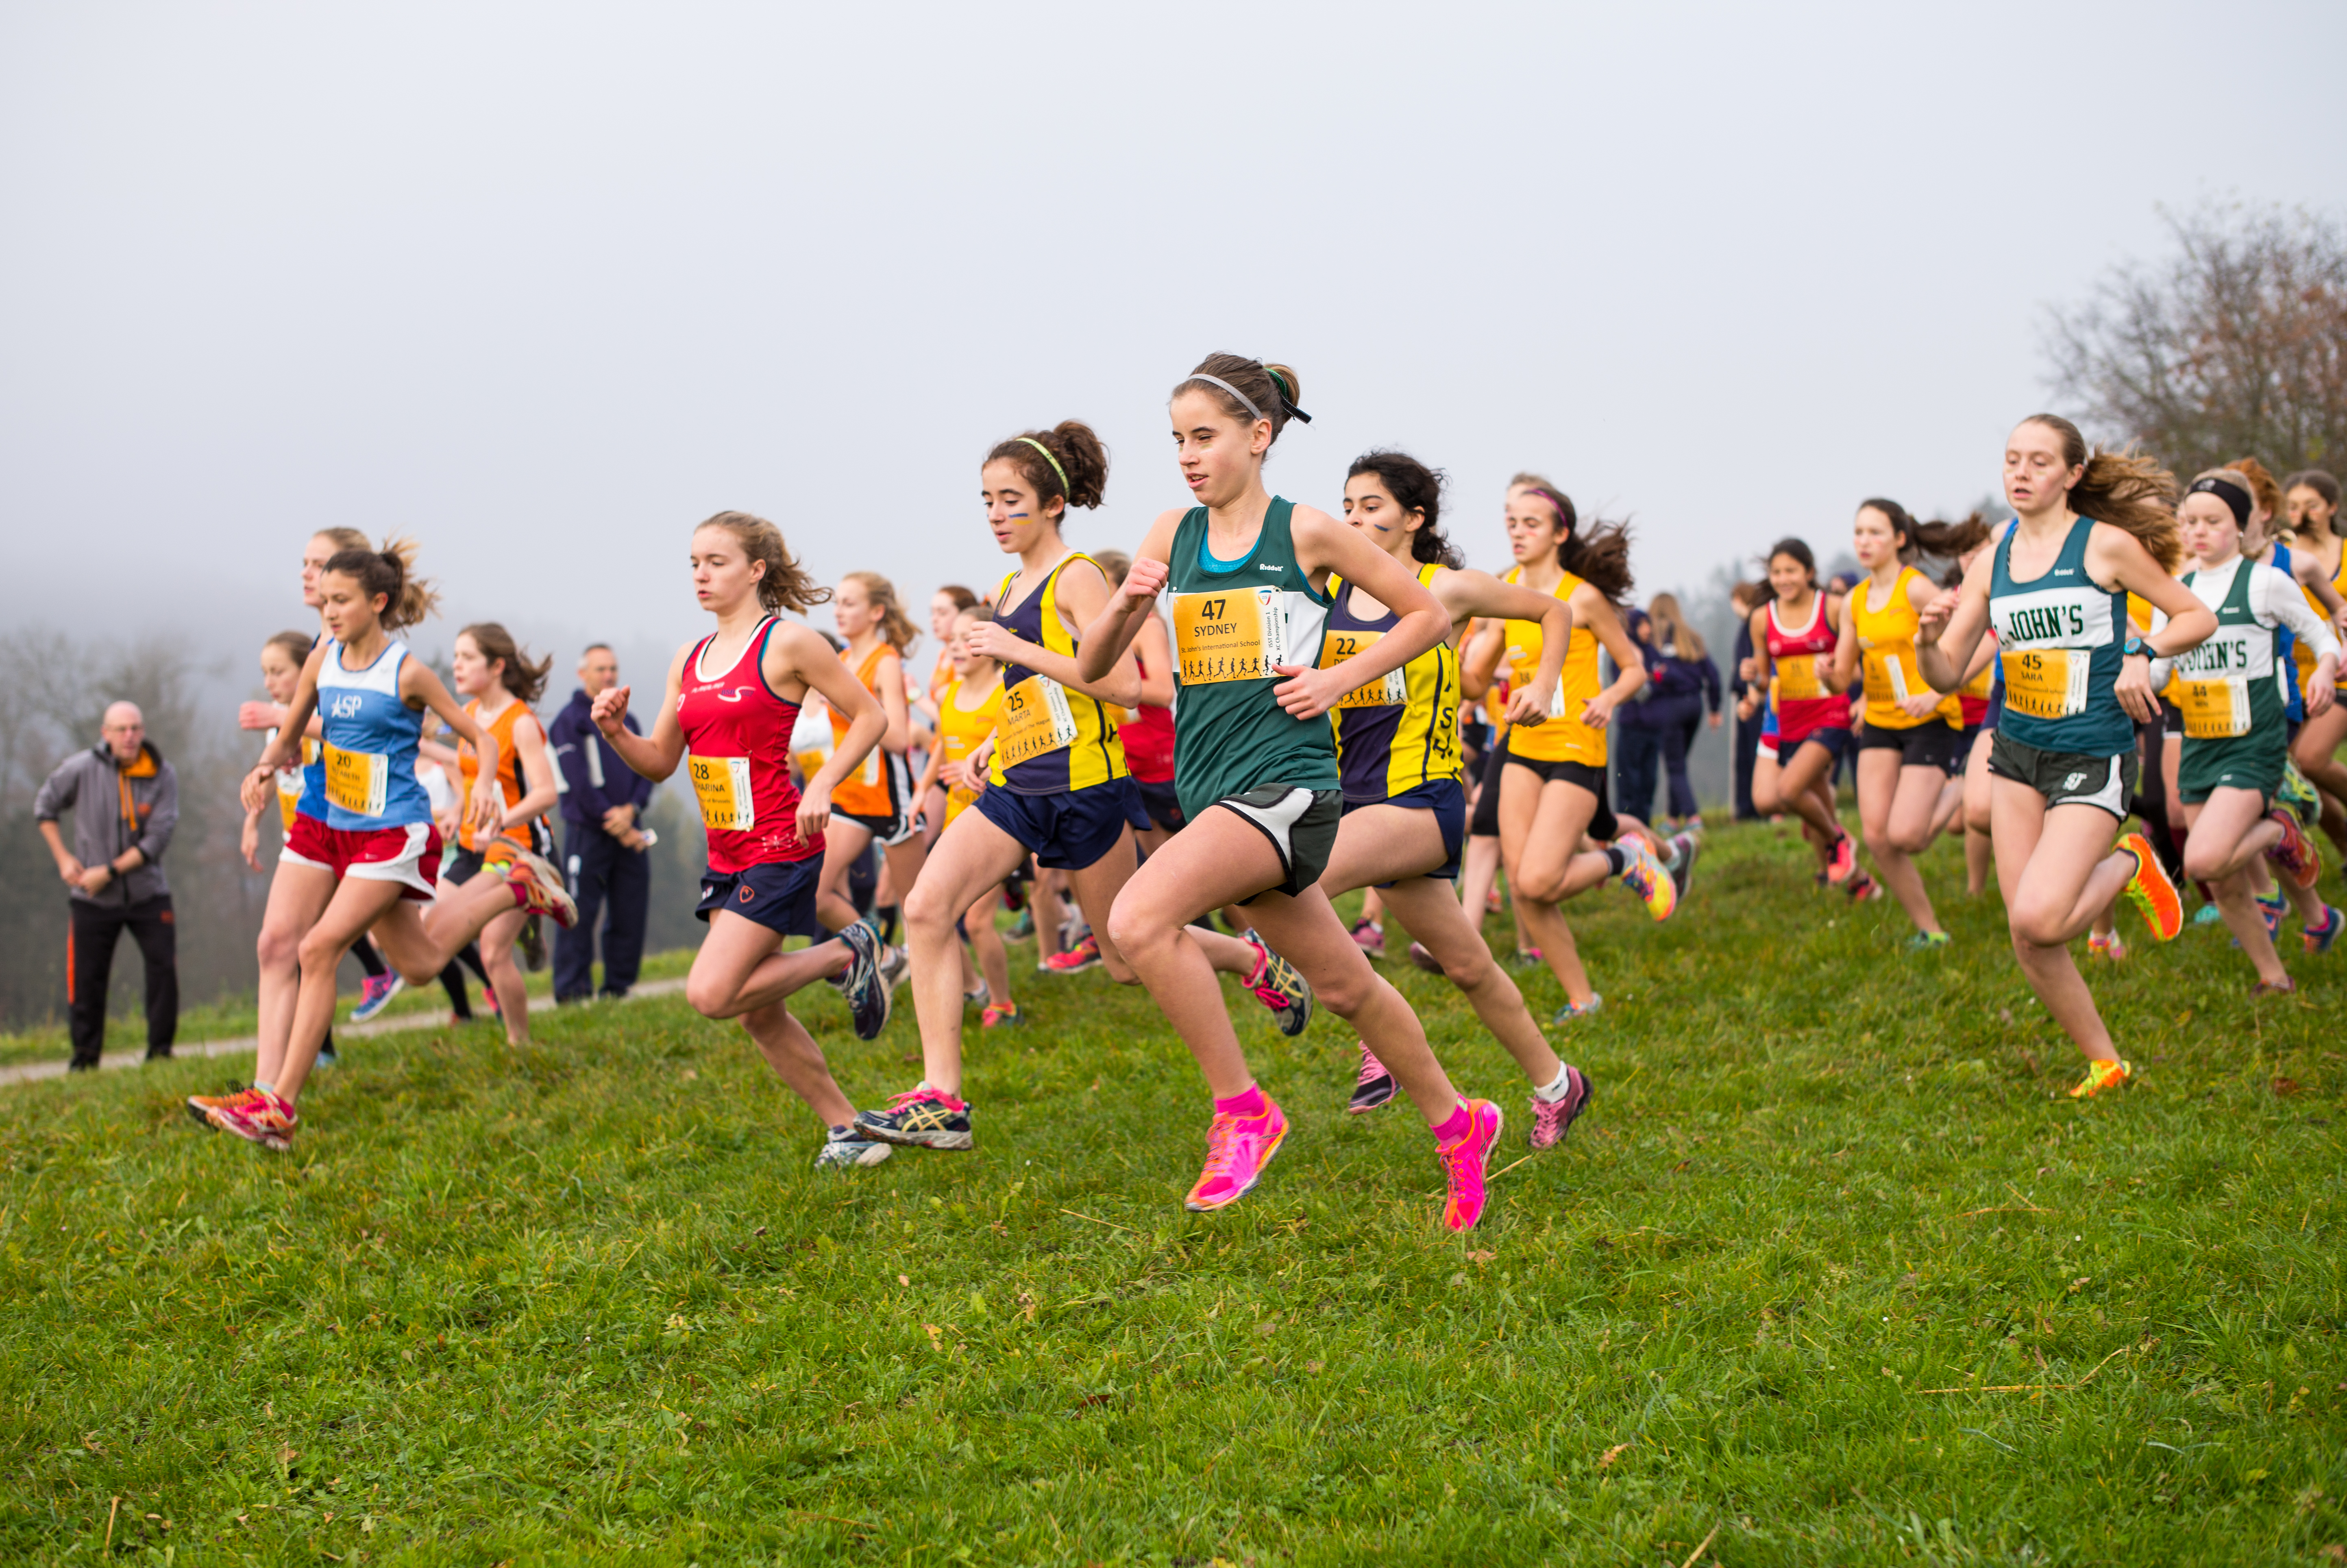
person, trail, running, run, country, recreation, europe, runner, cross, ash, 2015, race, hague, girls, m, american, team, sports, 50, switzerland, school, zurich, runners, endurance, junior, leica, 240, summilux, varsity, athletics, meet, isst, tournament, xc, sprint, physical exercise, outdoor recreation, human action, duathlon, cross country running, cross country cycling, middle distance running